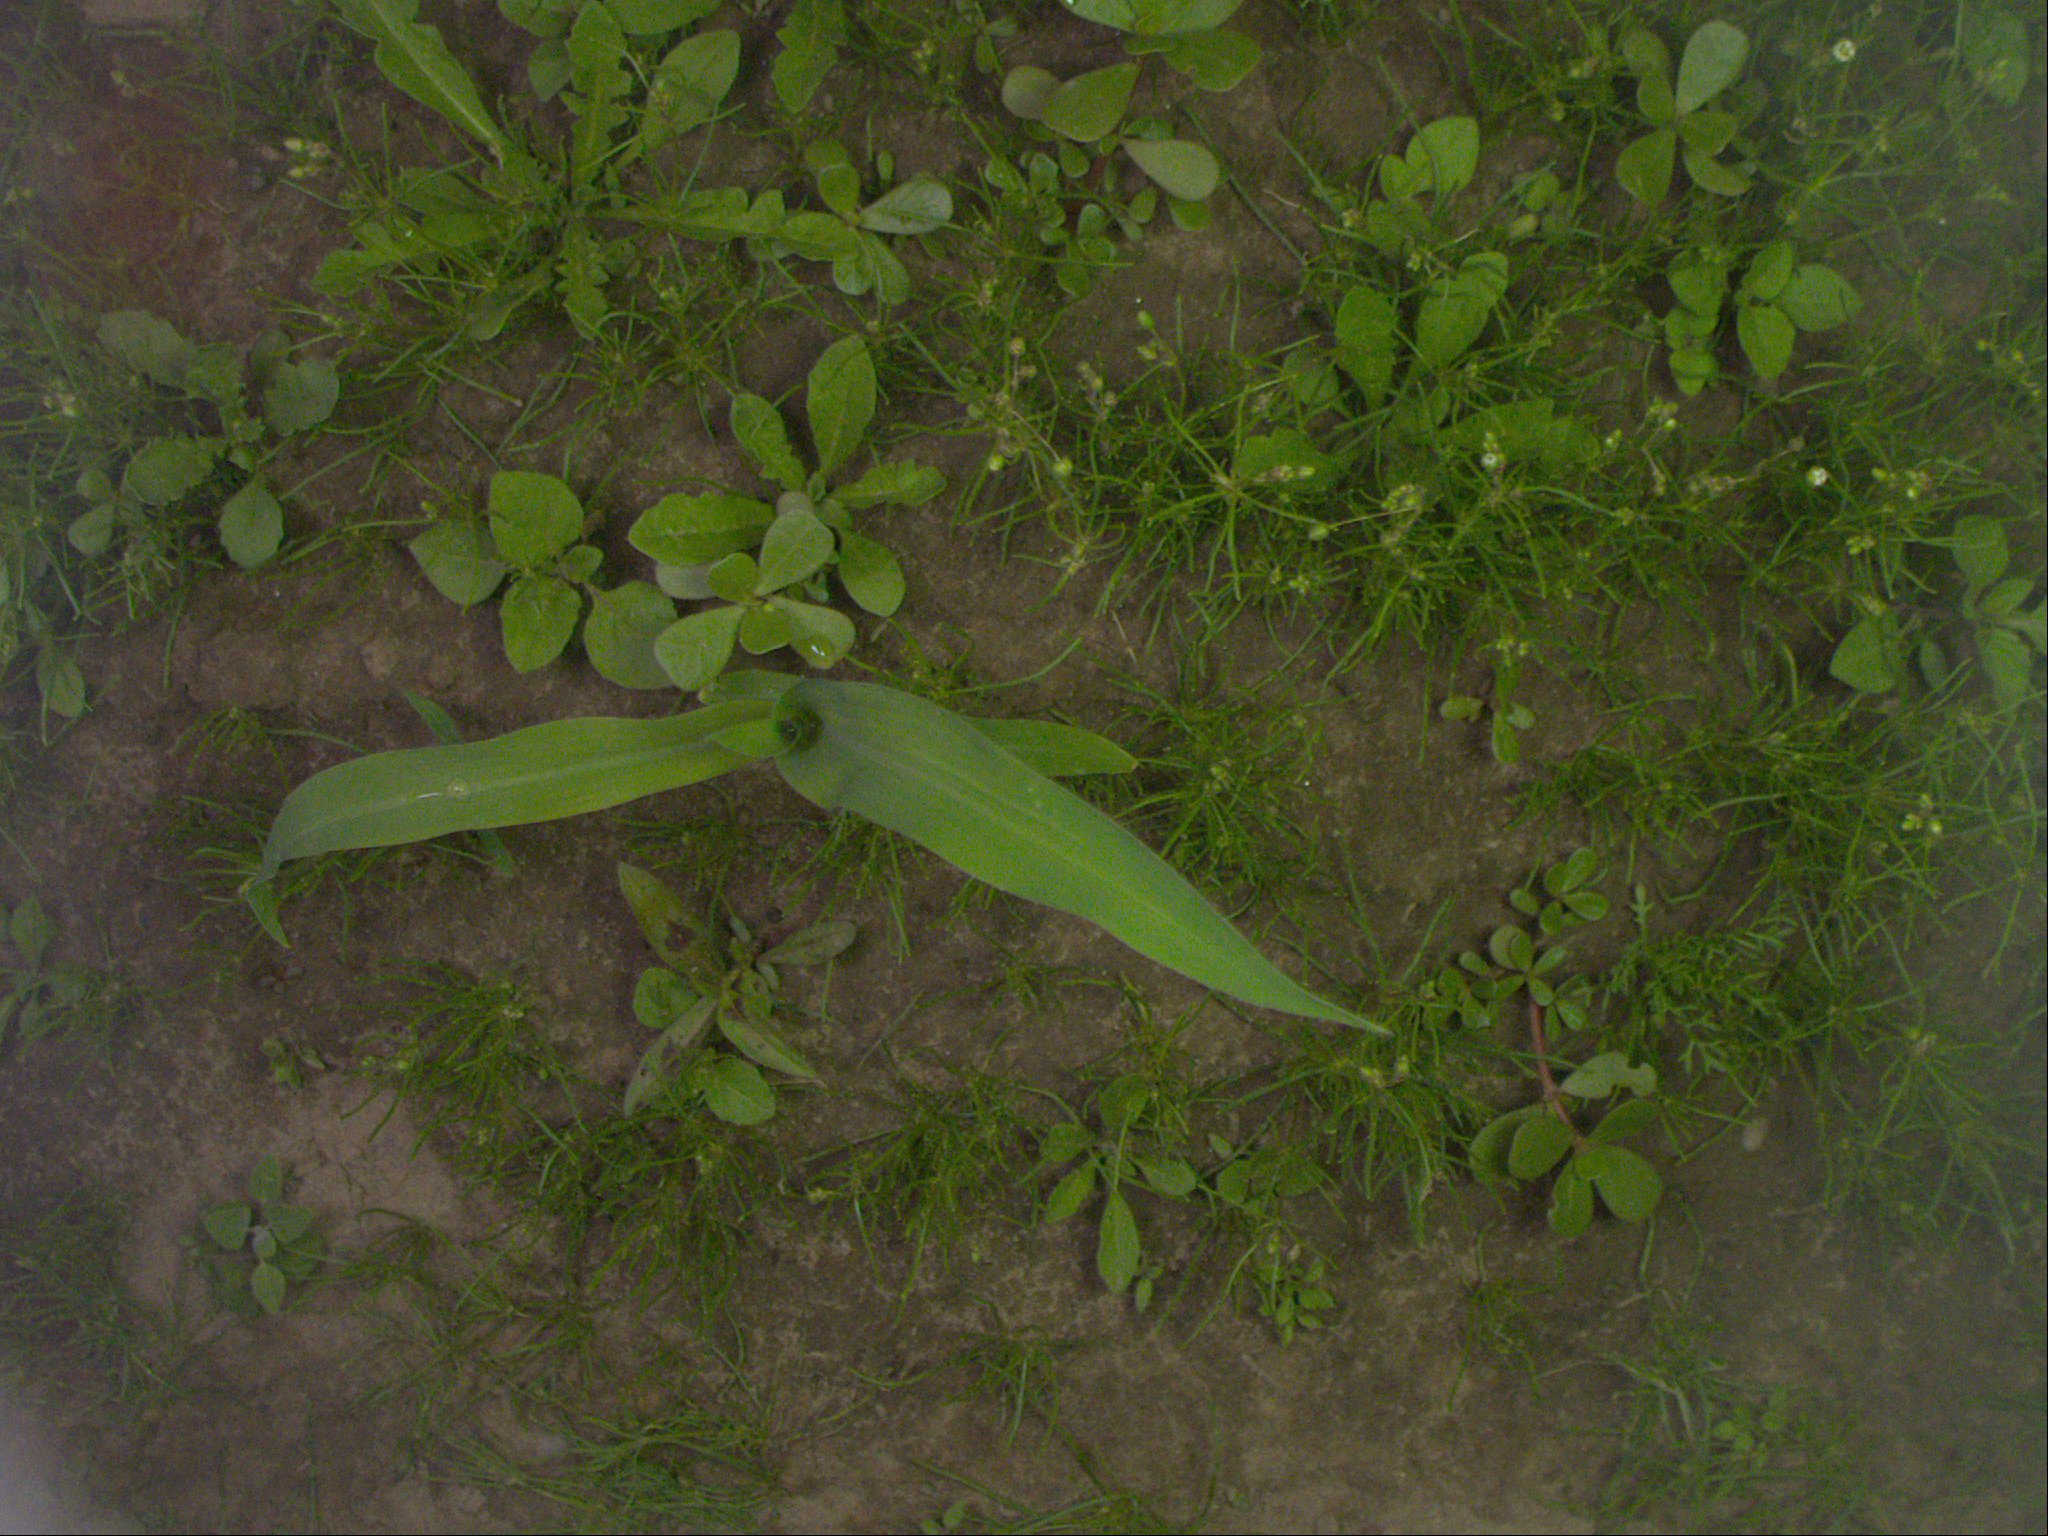
Crop: maize
Objects: maize, stem_maize